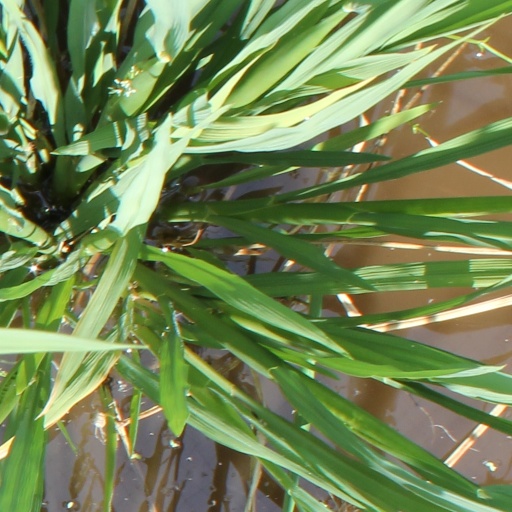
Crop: rice